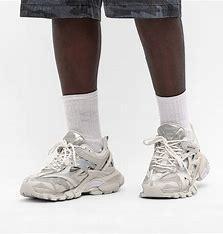
Brand: Balenciaga
Model: Track 2